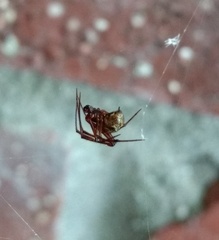
Species: Parasteatoda_tepidariorum